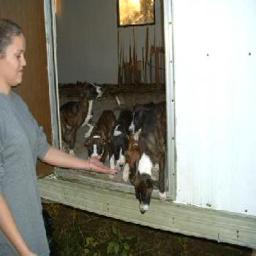
Animal: dogs